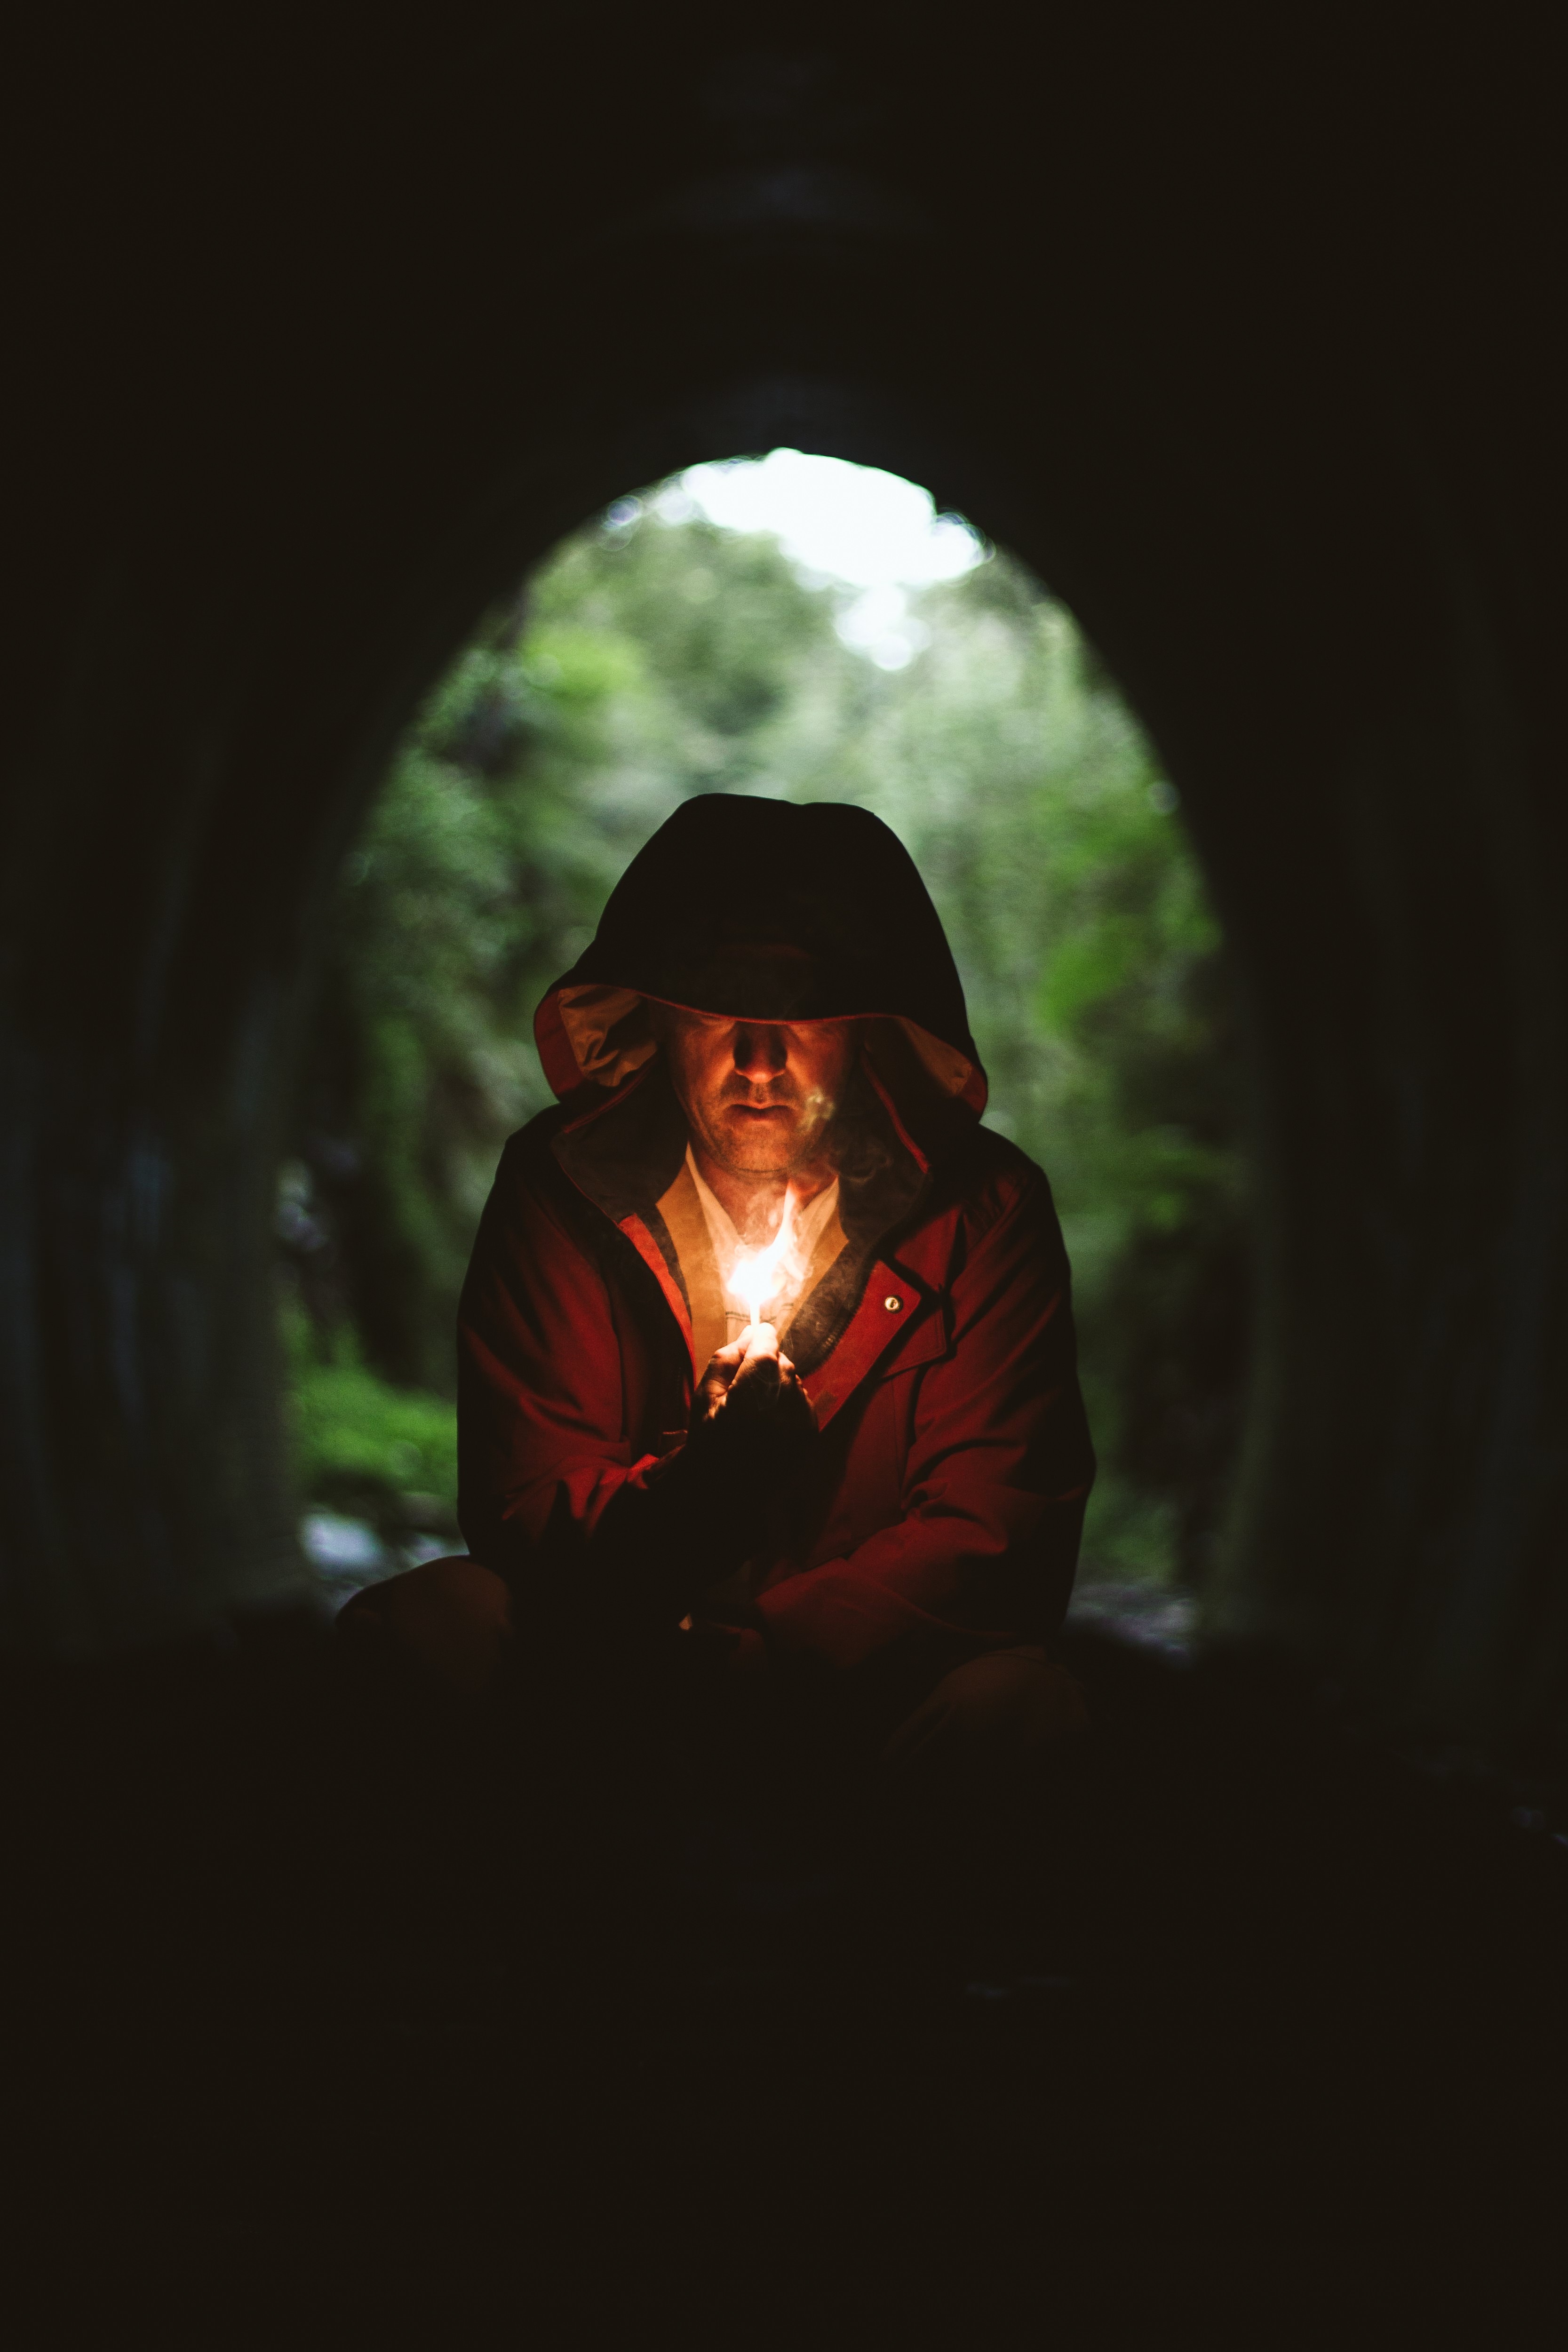
man, light, portrait, red, color, flame, fire, darkness, heat